Drayton Valley-Calmar

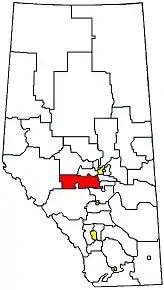
2004 boundaries

Drayton Valley-Calmar was a provincial electoral district in Alberta, Canada, mandated to return a single member to the Legislative Assembly of Alberta using the first-past-the-post method of voting from 1993 to 2012.